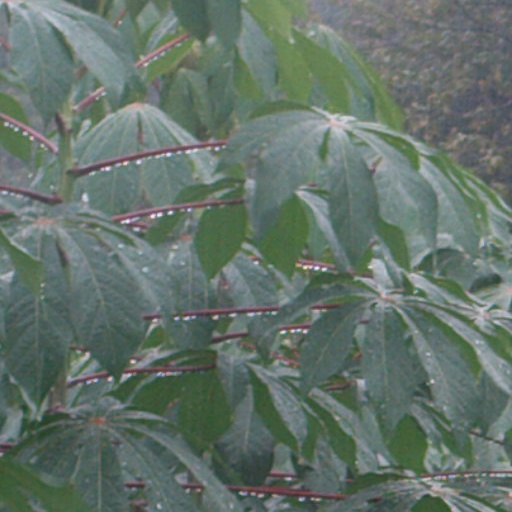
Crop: cassava